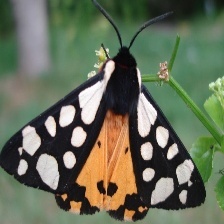
Species: BANDED TIGER MOTH